Valentin Ivanov (footballer, born 1934)

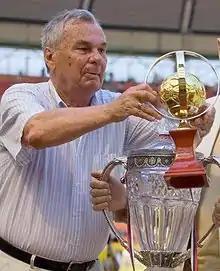
Ivanov in 2007

Valentin Kozmich Ivanov (19 November 1934 – 8 November 2011) was a Russian footballer who played as a midfielder. He was the co-leading scorer at the 1962 World Cup, and the co-1960 European Nations' Cup top scorer.